Downtown Dallas

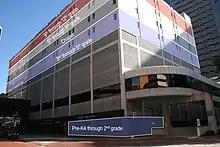
First Baptist Academy of Dallas Downtown Campus

The Texas Fifth District Court of Appeals is located in the George L. Allen, Sr. Courts Building in Downtown Dallas.